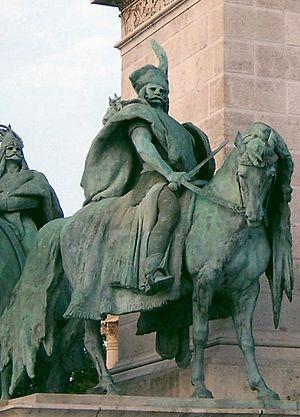
Előd est un des sept chefs tribaux magyars qui conduisent leur nation en Europe depuis l'Asie dans la seconde moitié du IXᵉ siècle.